Château de Fléville

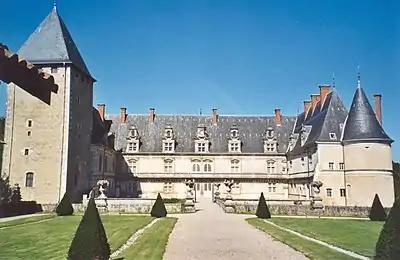
Château de Fléville

The Château de Fléville is a castle located in the commune of Fléville-devant-Nancy, Meurthe-et-Moselle, in Lorraine, France.